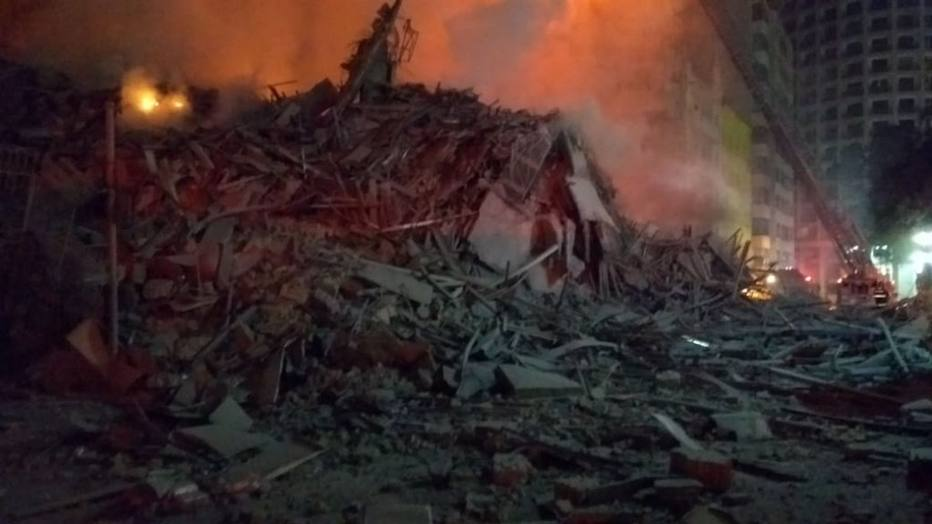
Fire: yes
Smoke: yes